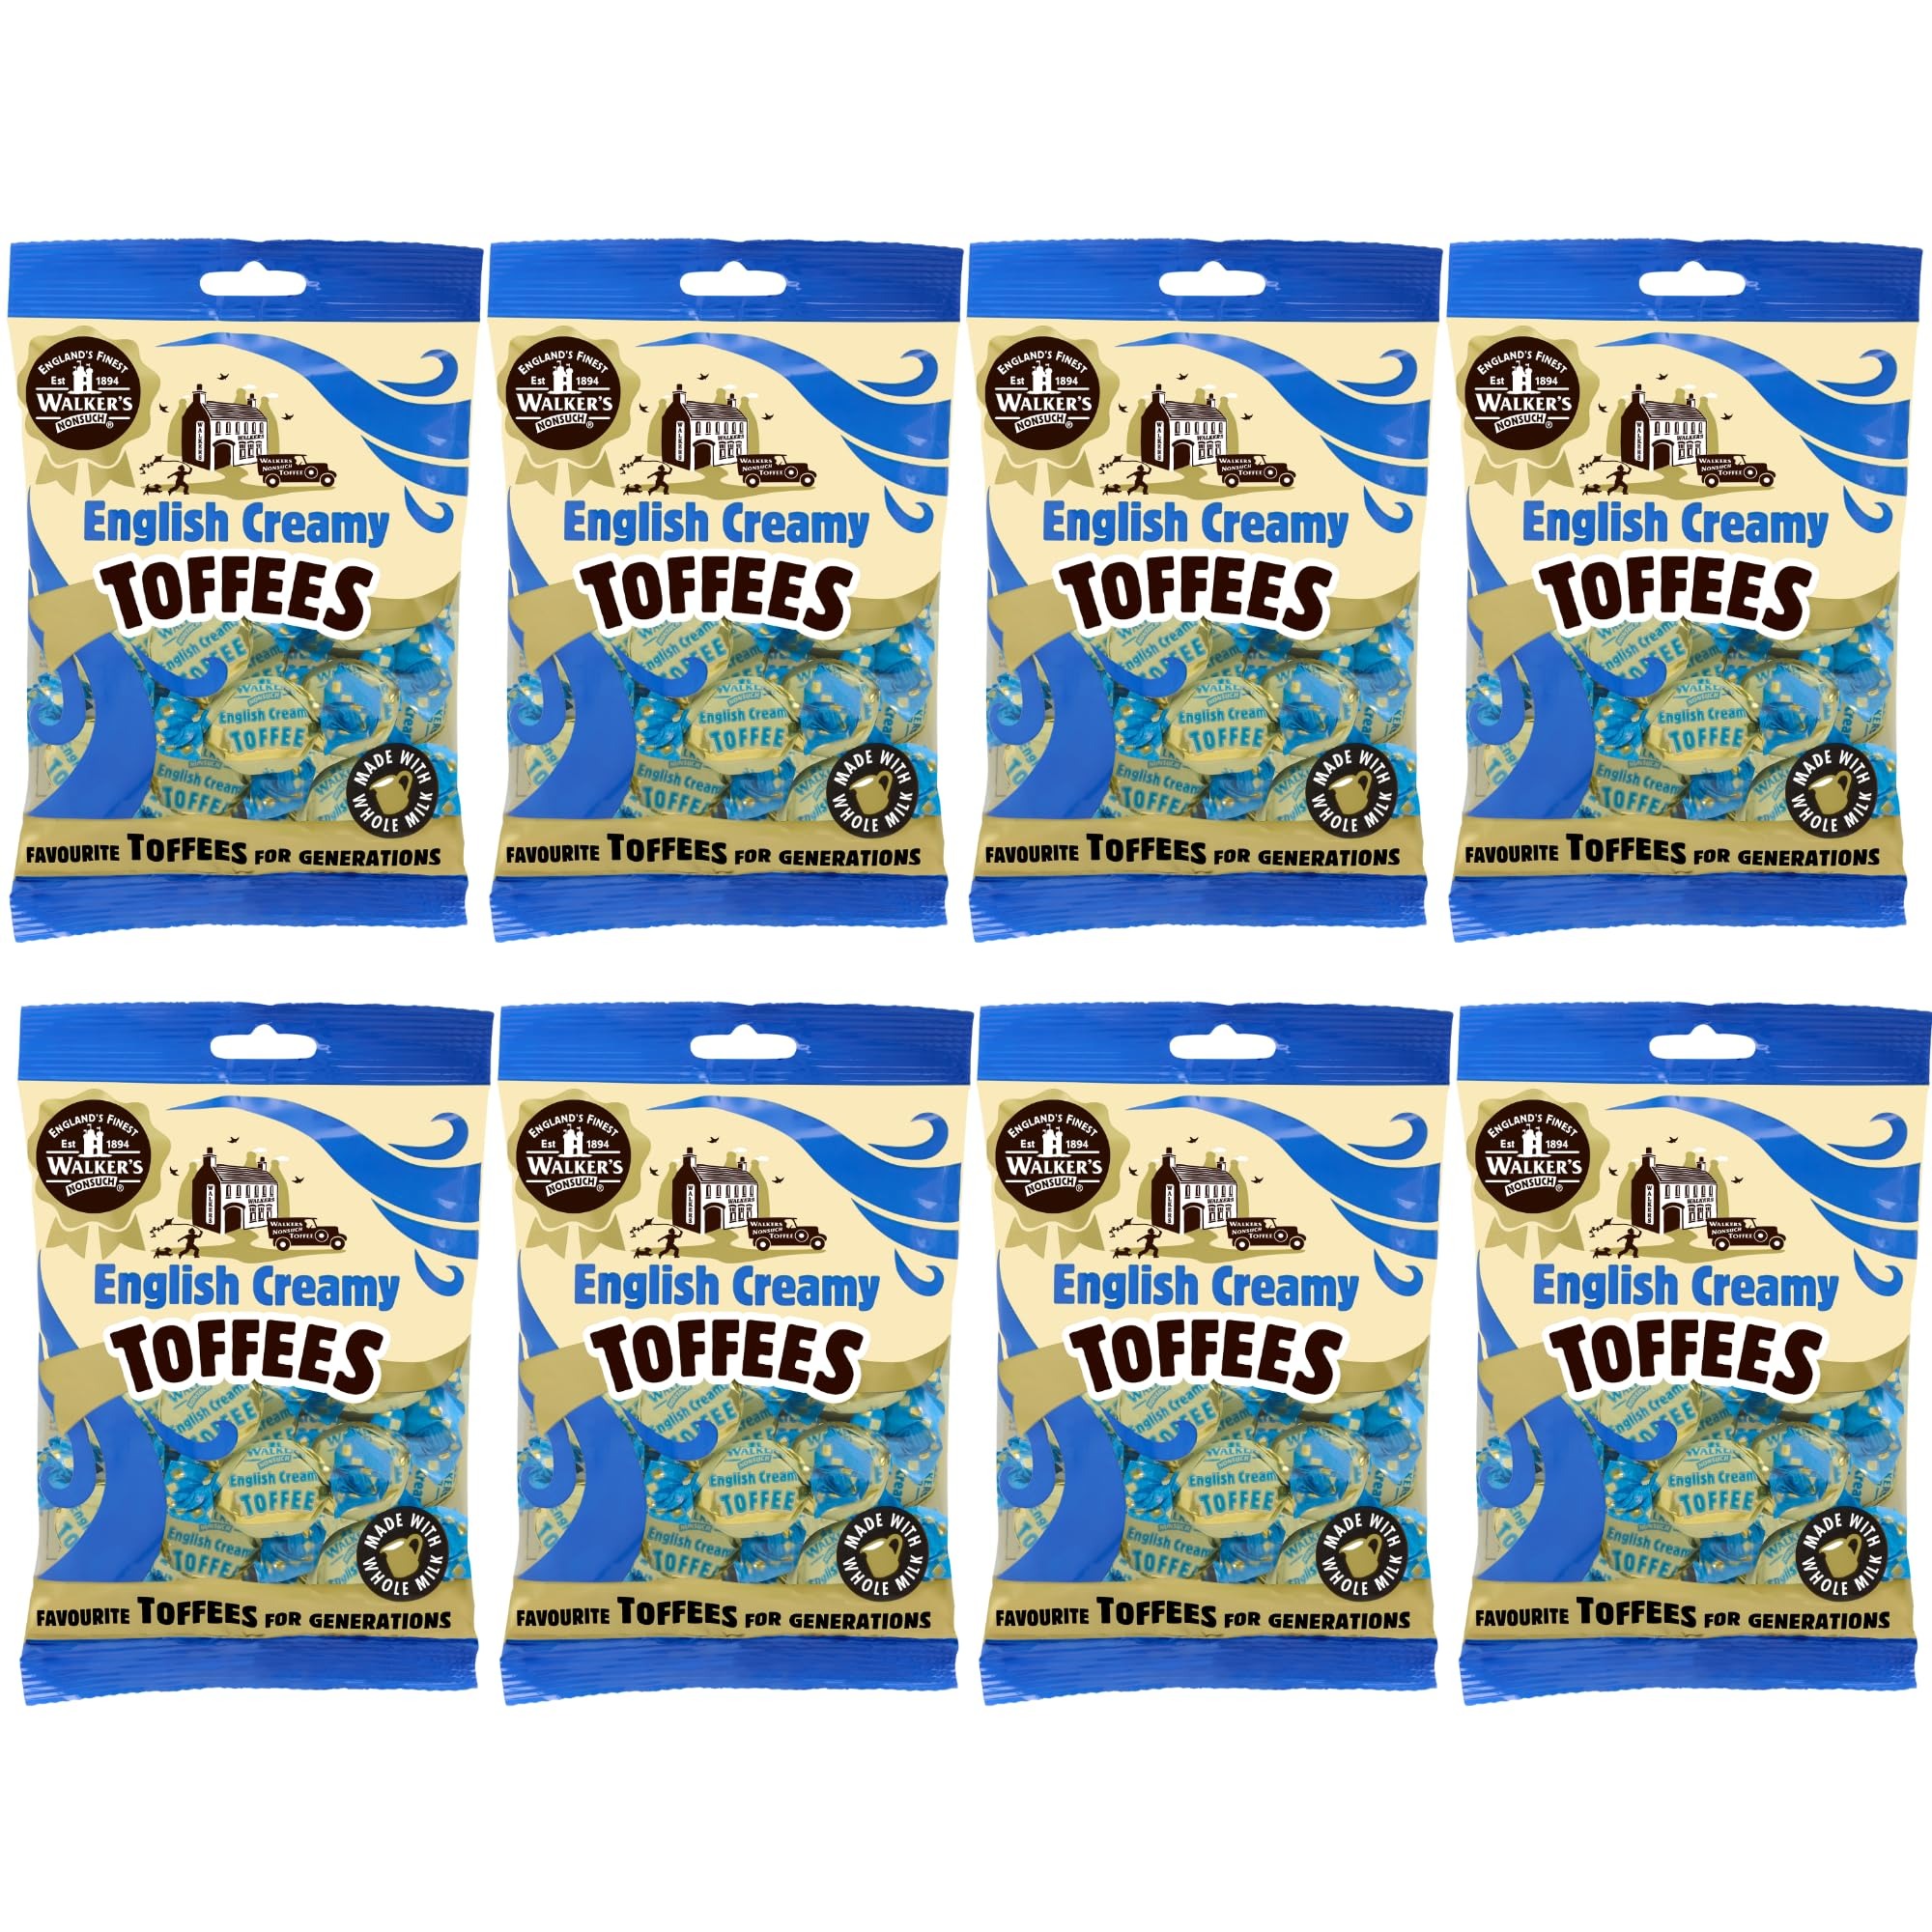
Item Name: Walkers' Nonsuch English Creamy Toffees | with Whole Milk & Butter | Imported from UK | Traditional British Sweets | Classic English Toffee | 5.29 Oz (Pack of 8)
Bullet Point 1: Indulge in Classic English Taste: Experience the authentic flavor of Walkers Nonsuch English Toffee
Bullet Point 2: Rich and Creamy Texture: Savor the melt-in-your-mouth smoothness of this premium toffee
Bullet Point 3: Perfect Balance of Sweetness: Enjoy the delightful combination of sweet and salty in every bite
Bullet Point 4: Traditional Recipe: Crafted using time-honored methods for an exceptional taste experience
Bullet Point 5: Ideal for Sharing or Gifting: Perfect for treating yourself or as a thoughtful present
Bullet Point 6: Versatile Snack: Enjoy as a standalone treat, with tea, or as a dessert topping
Product Description: Indulge in the quintessential taste of England with Walkers Nonsuch English Toffee. This beloved treat is a testament to traditional confectionery, crafted with meticulous care to deliver an unparalleled taste experience. Each buttery piece is a harmonious blend of rich, creamy toffee, expertly balanced with a touch of saltiness. The result is a melt-in-your-mouth delight that will transport your taste buds to the heart of England. Whether enjoyed as an after-dinner treat, a companion to a cup of tea, or a delightful snack, Walkers Nonsuch Toffee is the perfect way to savor a moment of pure indulgence. Crafted using time-honored recipes and the finest ingredients, this toffee encapsulates the essence of English charm and flavor. Share the joy with friends and family or treat yourself to this classic confection. Experience the magic of Walkers Nonsuch English Toffee. Walker’s Nonsuch is one of England’s finest and oldest makers of traditional toffee. The secret to our success and longevity is our quality. We use good wholesome ingredients including whole milk, butter and Belgian chocolate despite rising raw materials costs. Our toffees now go out to over 35 countries and there is still room for growth as the word spreads.
Value: 8.0
Unit: Count

Price: 27.99